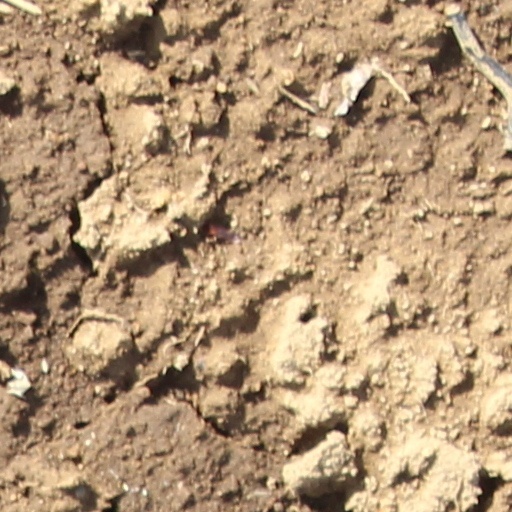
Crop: wheat